Busch Gardens Tampa Bay

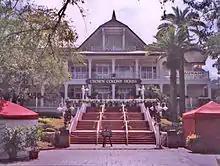
Crown Colony House

The park later announced in March 2019 the replacement for Gwazi as Iron Gwazi, a Rocky Mountain Construction conversion of the wooden roller coaster into a hybrid roller coaster. Busch Gardens opened Tigris, its ninth roller coaster, on April 19. Iron Gwazi, was expected to be completed by Spring 2020, however, due to the COVID-19 pandemic in Florida, the park temporarily closed from March 16 to June 11, to assist in slowing down the exposure of guests. As a result of the pandemic, the opening of Iron Gwazi was initially delayed until 2021. SeaWorld Entertainment parks as a whole saw a 96% drop in attendance figures.